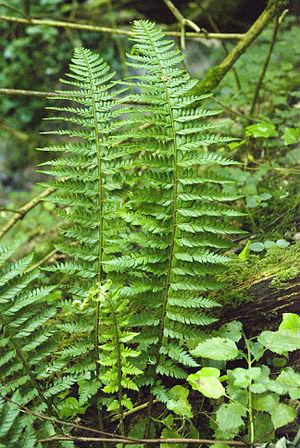
Polystichum aculeatum Vallon de la ferme le Colombier à Château-Thierry (Aisne), France